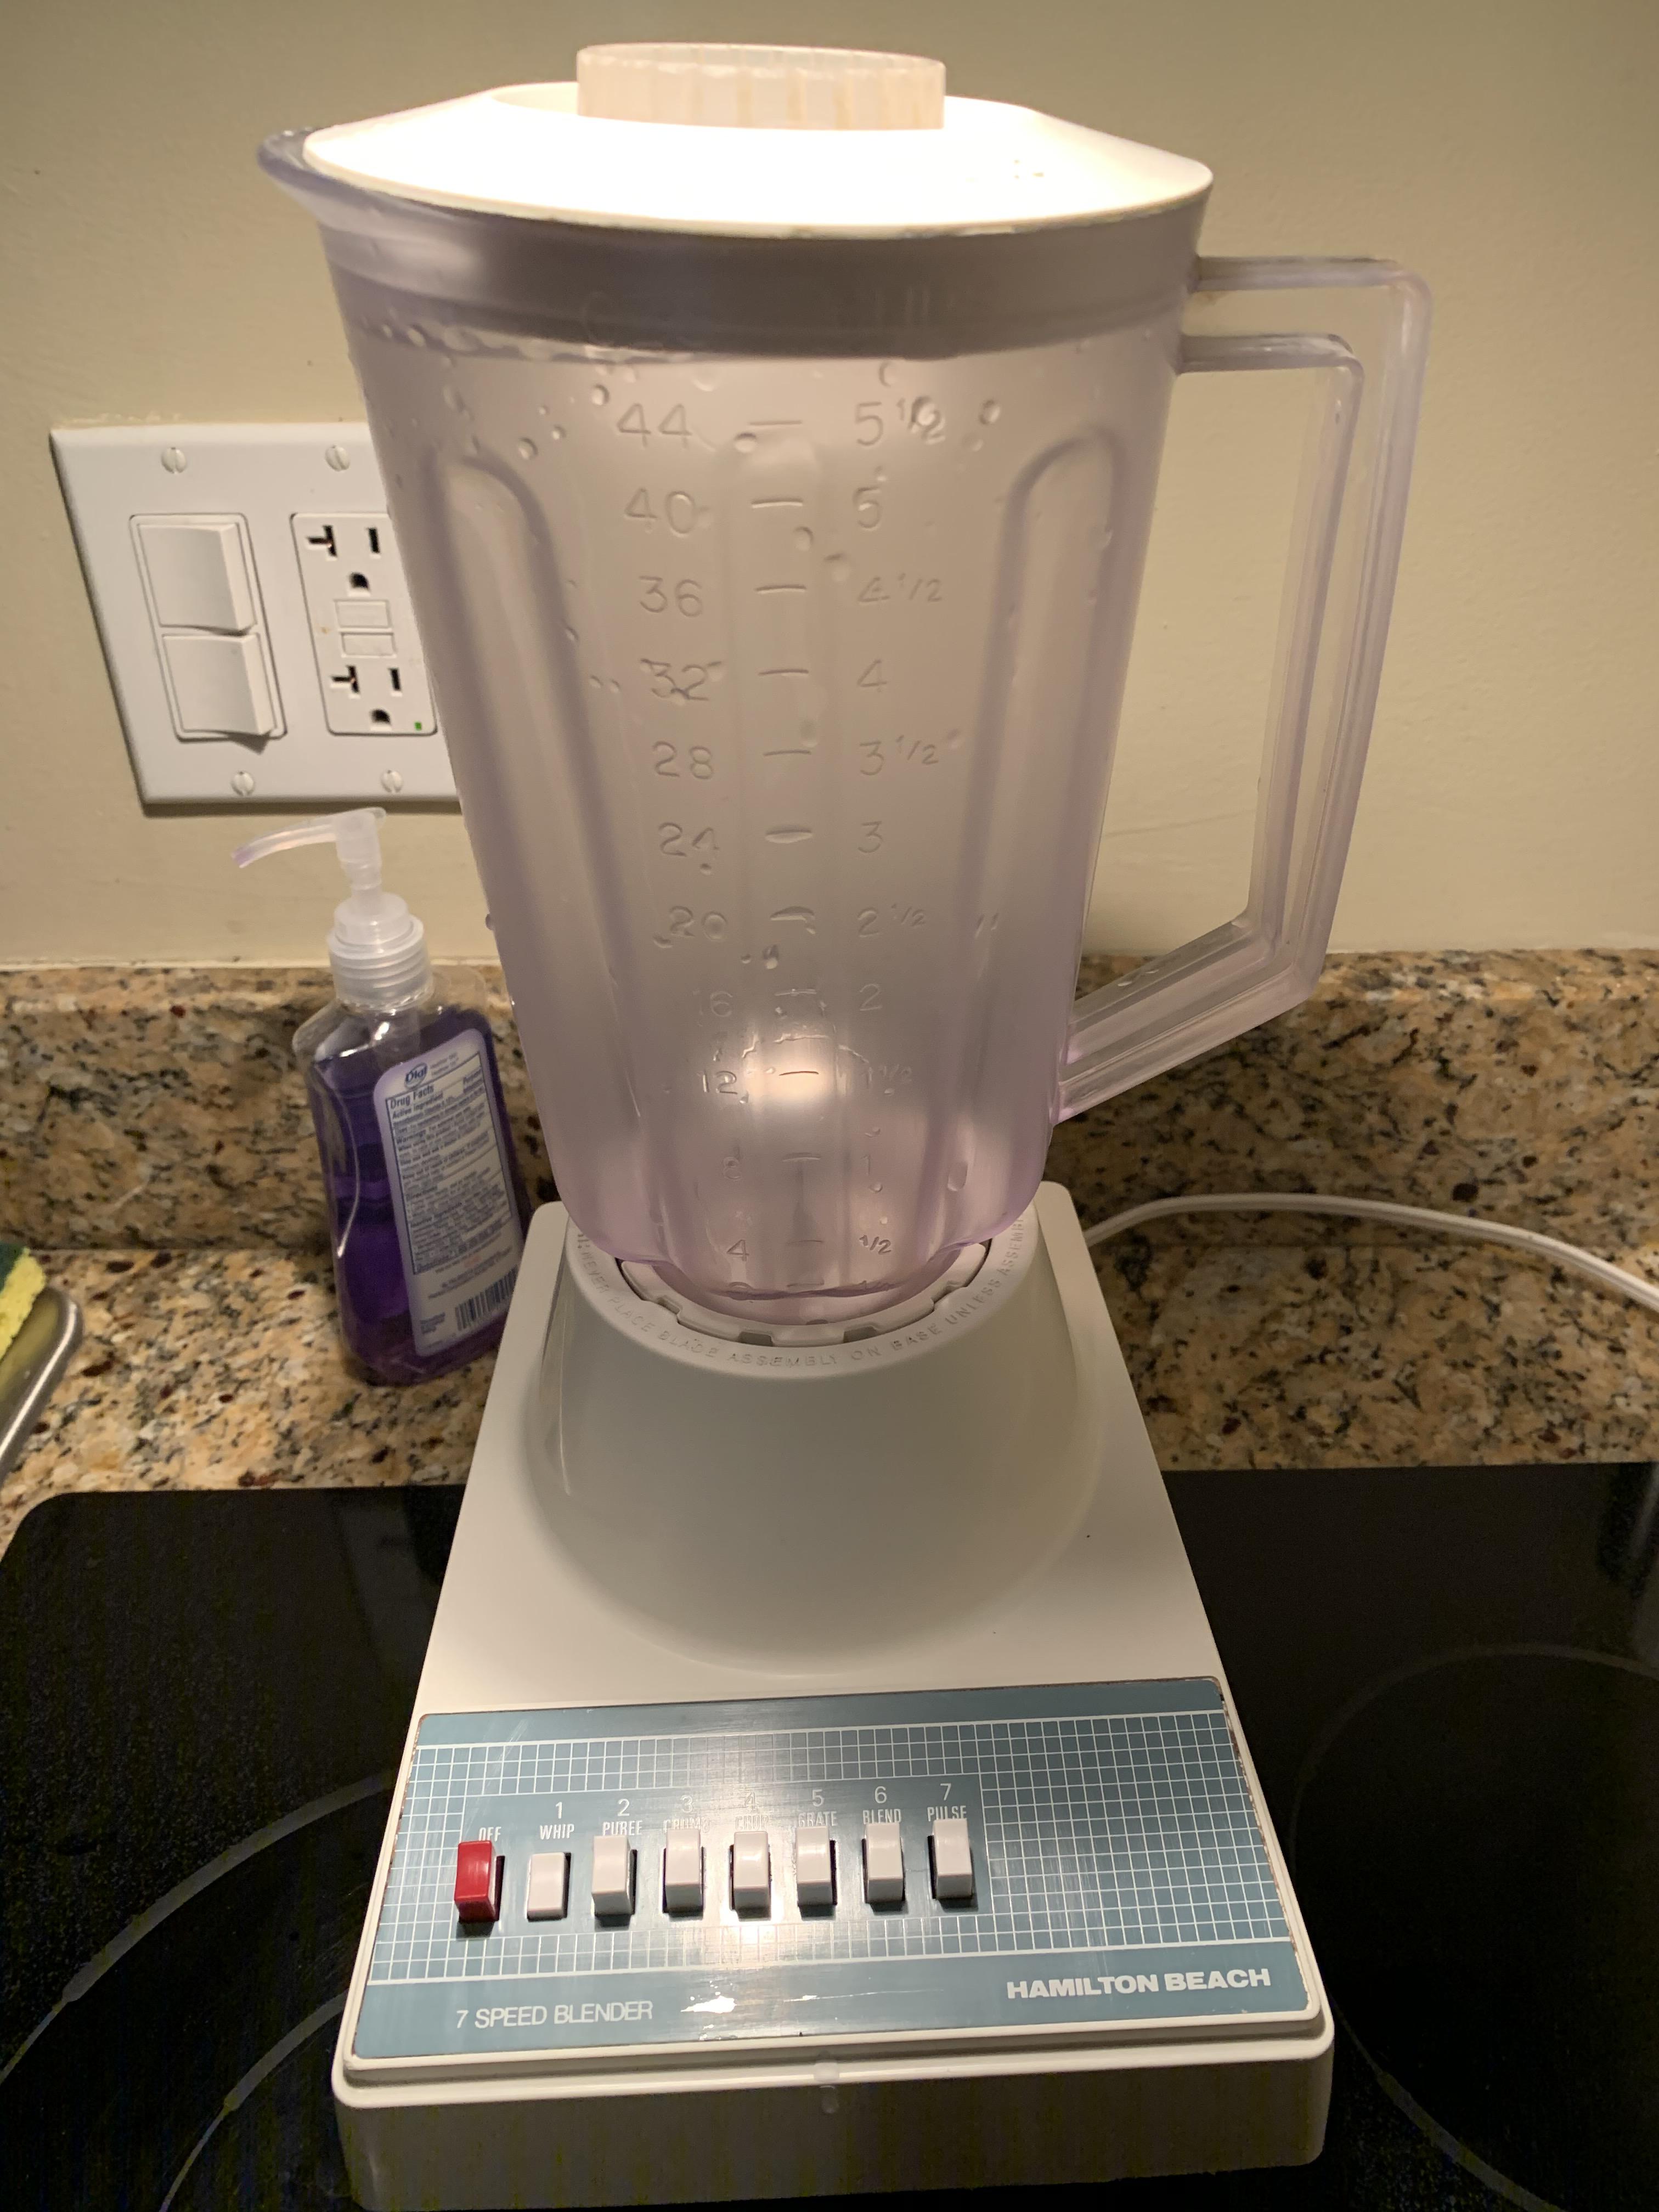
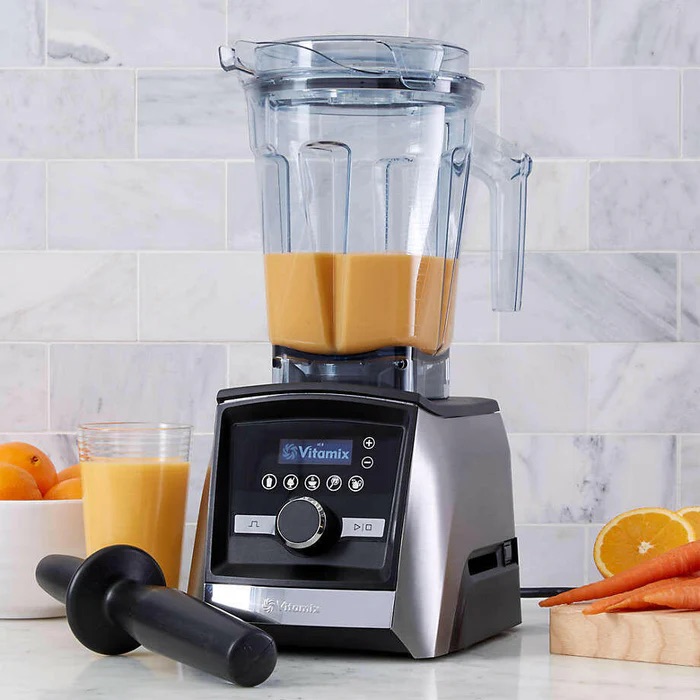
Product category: items_blender
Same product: no